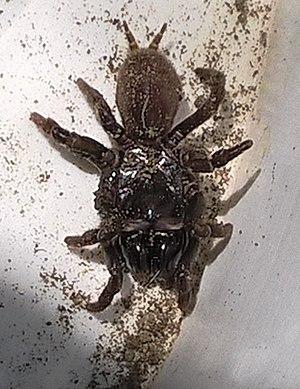
Atypus muralis est une espèce d'araignées mygalomorphes de la famille des Atypidae.